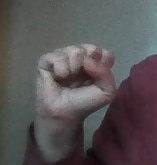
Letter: saad